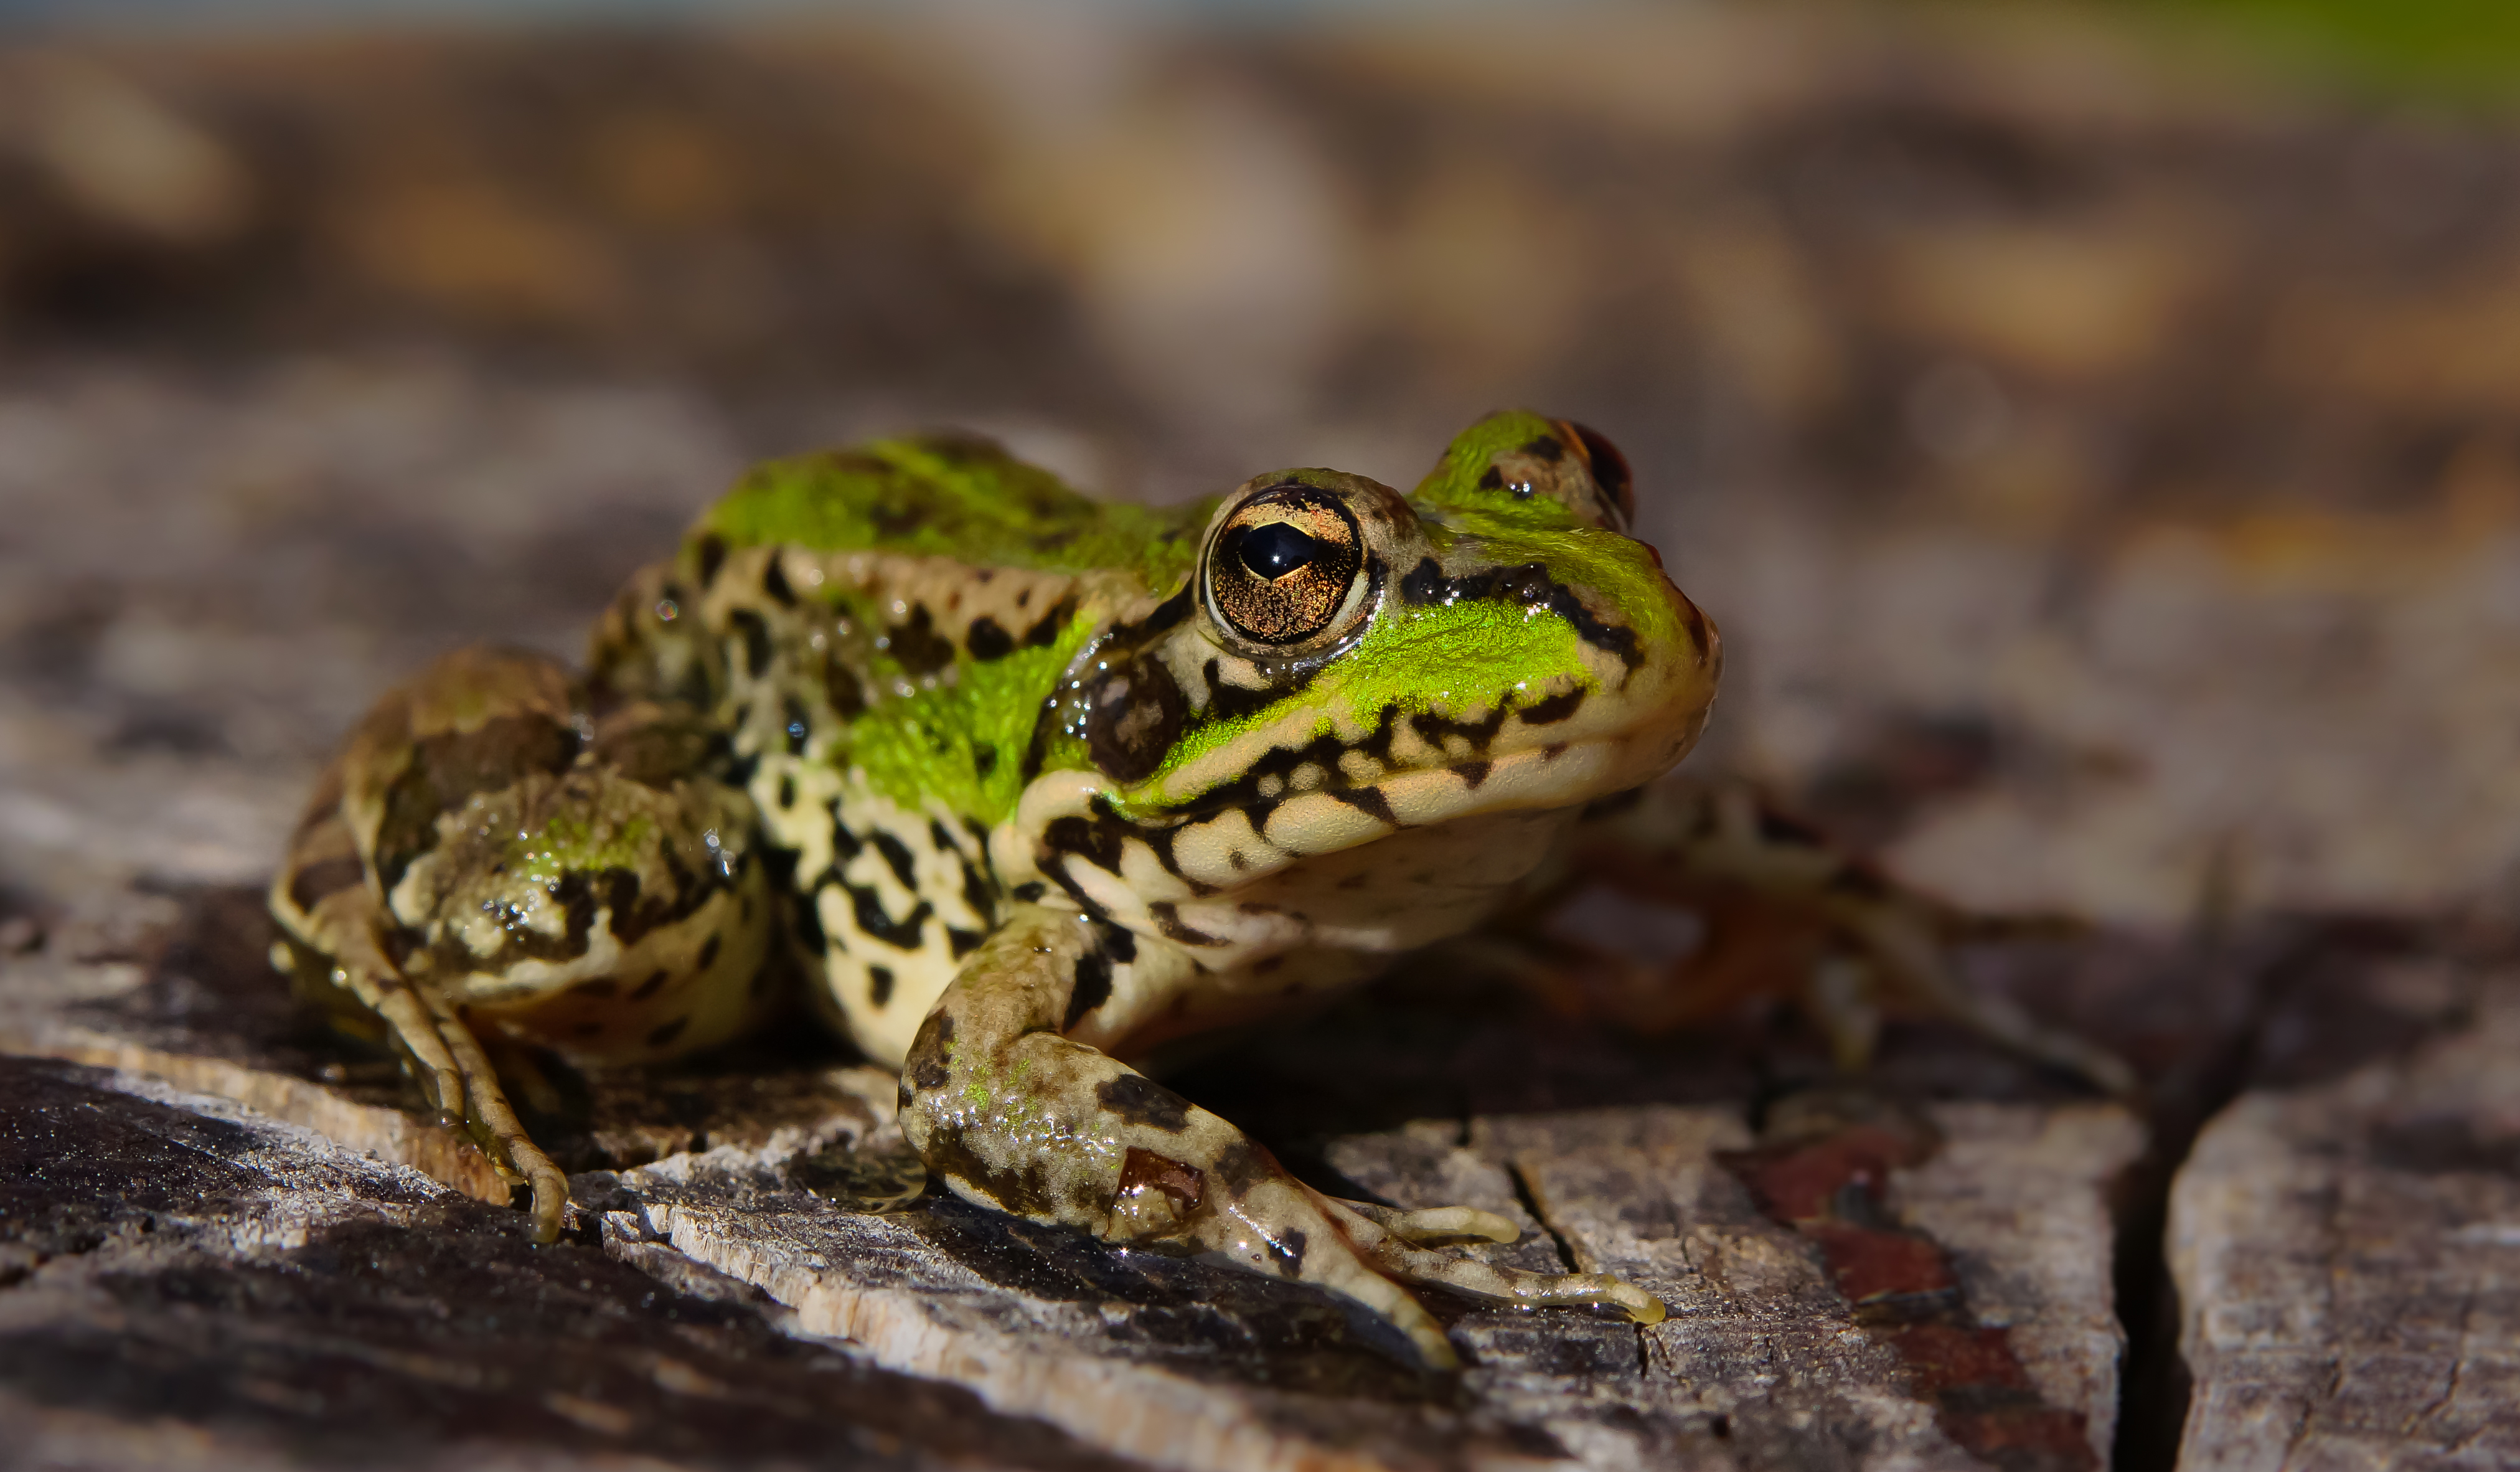
nature, photo, wildlife, macro, frog, toad, amphibian, fauna, close up, animals, vertebrate, naturaleza, 60mm, a77, rana, g, ggl1, gaby1, xovesphoto, animales, sonya77, tamron60mm, gphoto, xelodegalicia, anfibios, macro photography, gabrielcoru a, bullfrog, ranidae